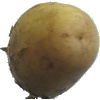
Label: Potato White 1